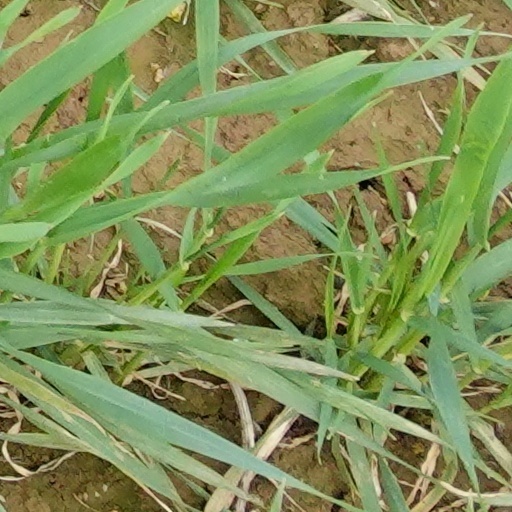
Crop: wheat